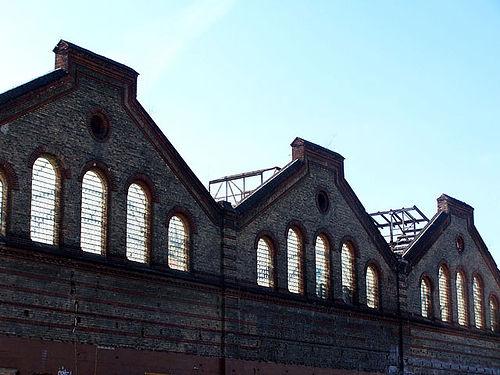
Weather: sun or clear